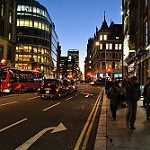
Label: street